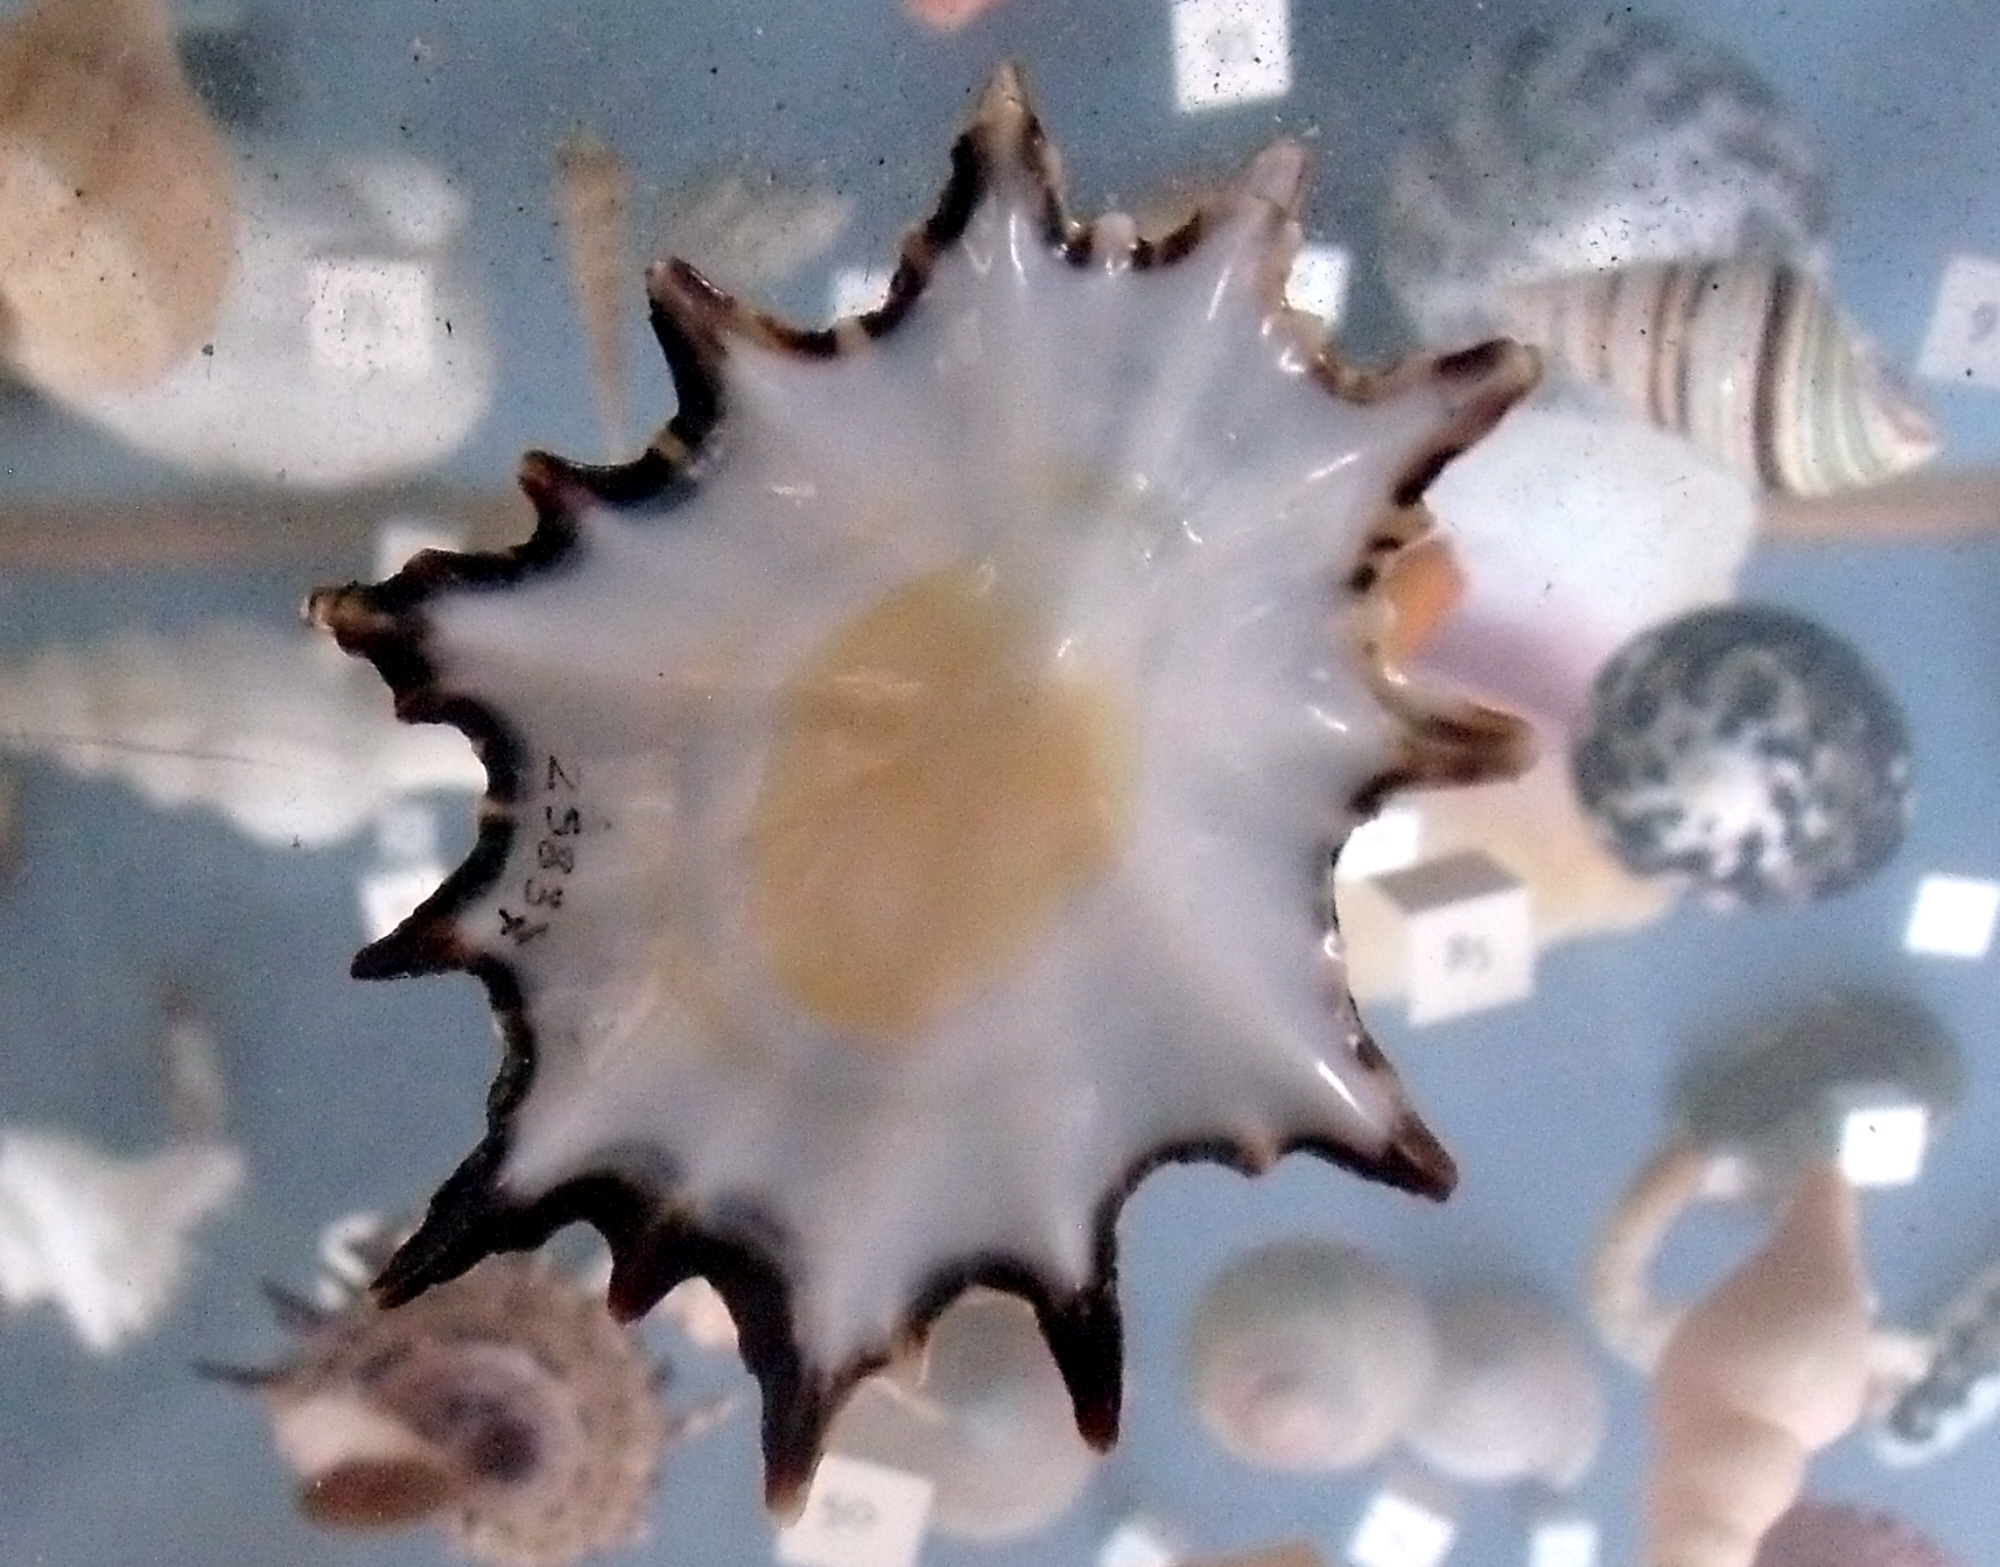
sea, star, leaf, travel, ice, collection, museum, floating, variety, shell, seashell, 2013, display, canada, public, bizarre, quebec, species, topside, subarcticmike, specimen, stretched, pearly, limpet, patella, starlimpet, patellasp, conchologycitus